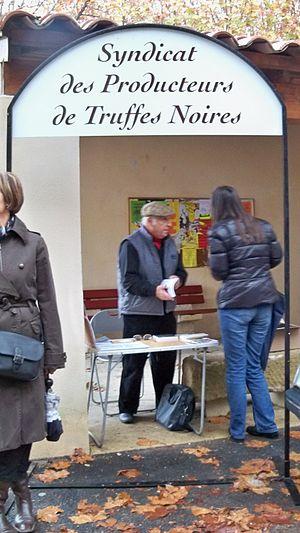
Syndicat des producteurs de Truffes noires
La cuisine provençale est une cuisine traditionnelle qui allie une grande diversité de produits de Provence méditerranéenne. Elle est historiquement avant tout tributaire, dès le Moyen Âge, de la prise du pouvoir des comtes de Provence dans le royaume de Naples, après la bataille de Bénévent en 1266, puis de l'installation des papes à Avignon. Elle n'en a pas moins évolué au cours des siècles suivants, en particulier avec l'arrivée des produits comestibles du Nouveau Monde.
La trufficulture est la culture de la truffe. Les trufficulteurs utilisent les techniques agronomiques visant à la production, à la cueillette et à la commercialisation des truffes.